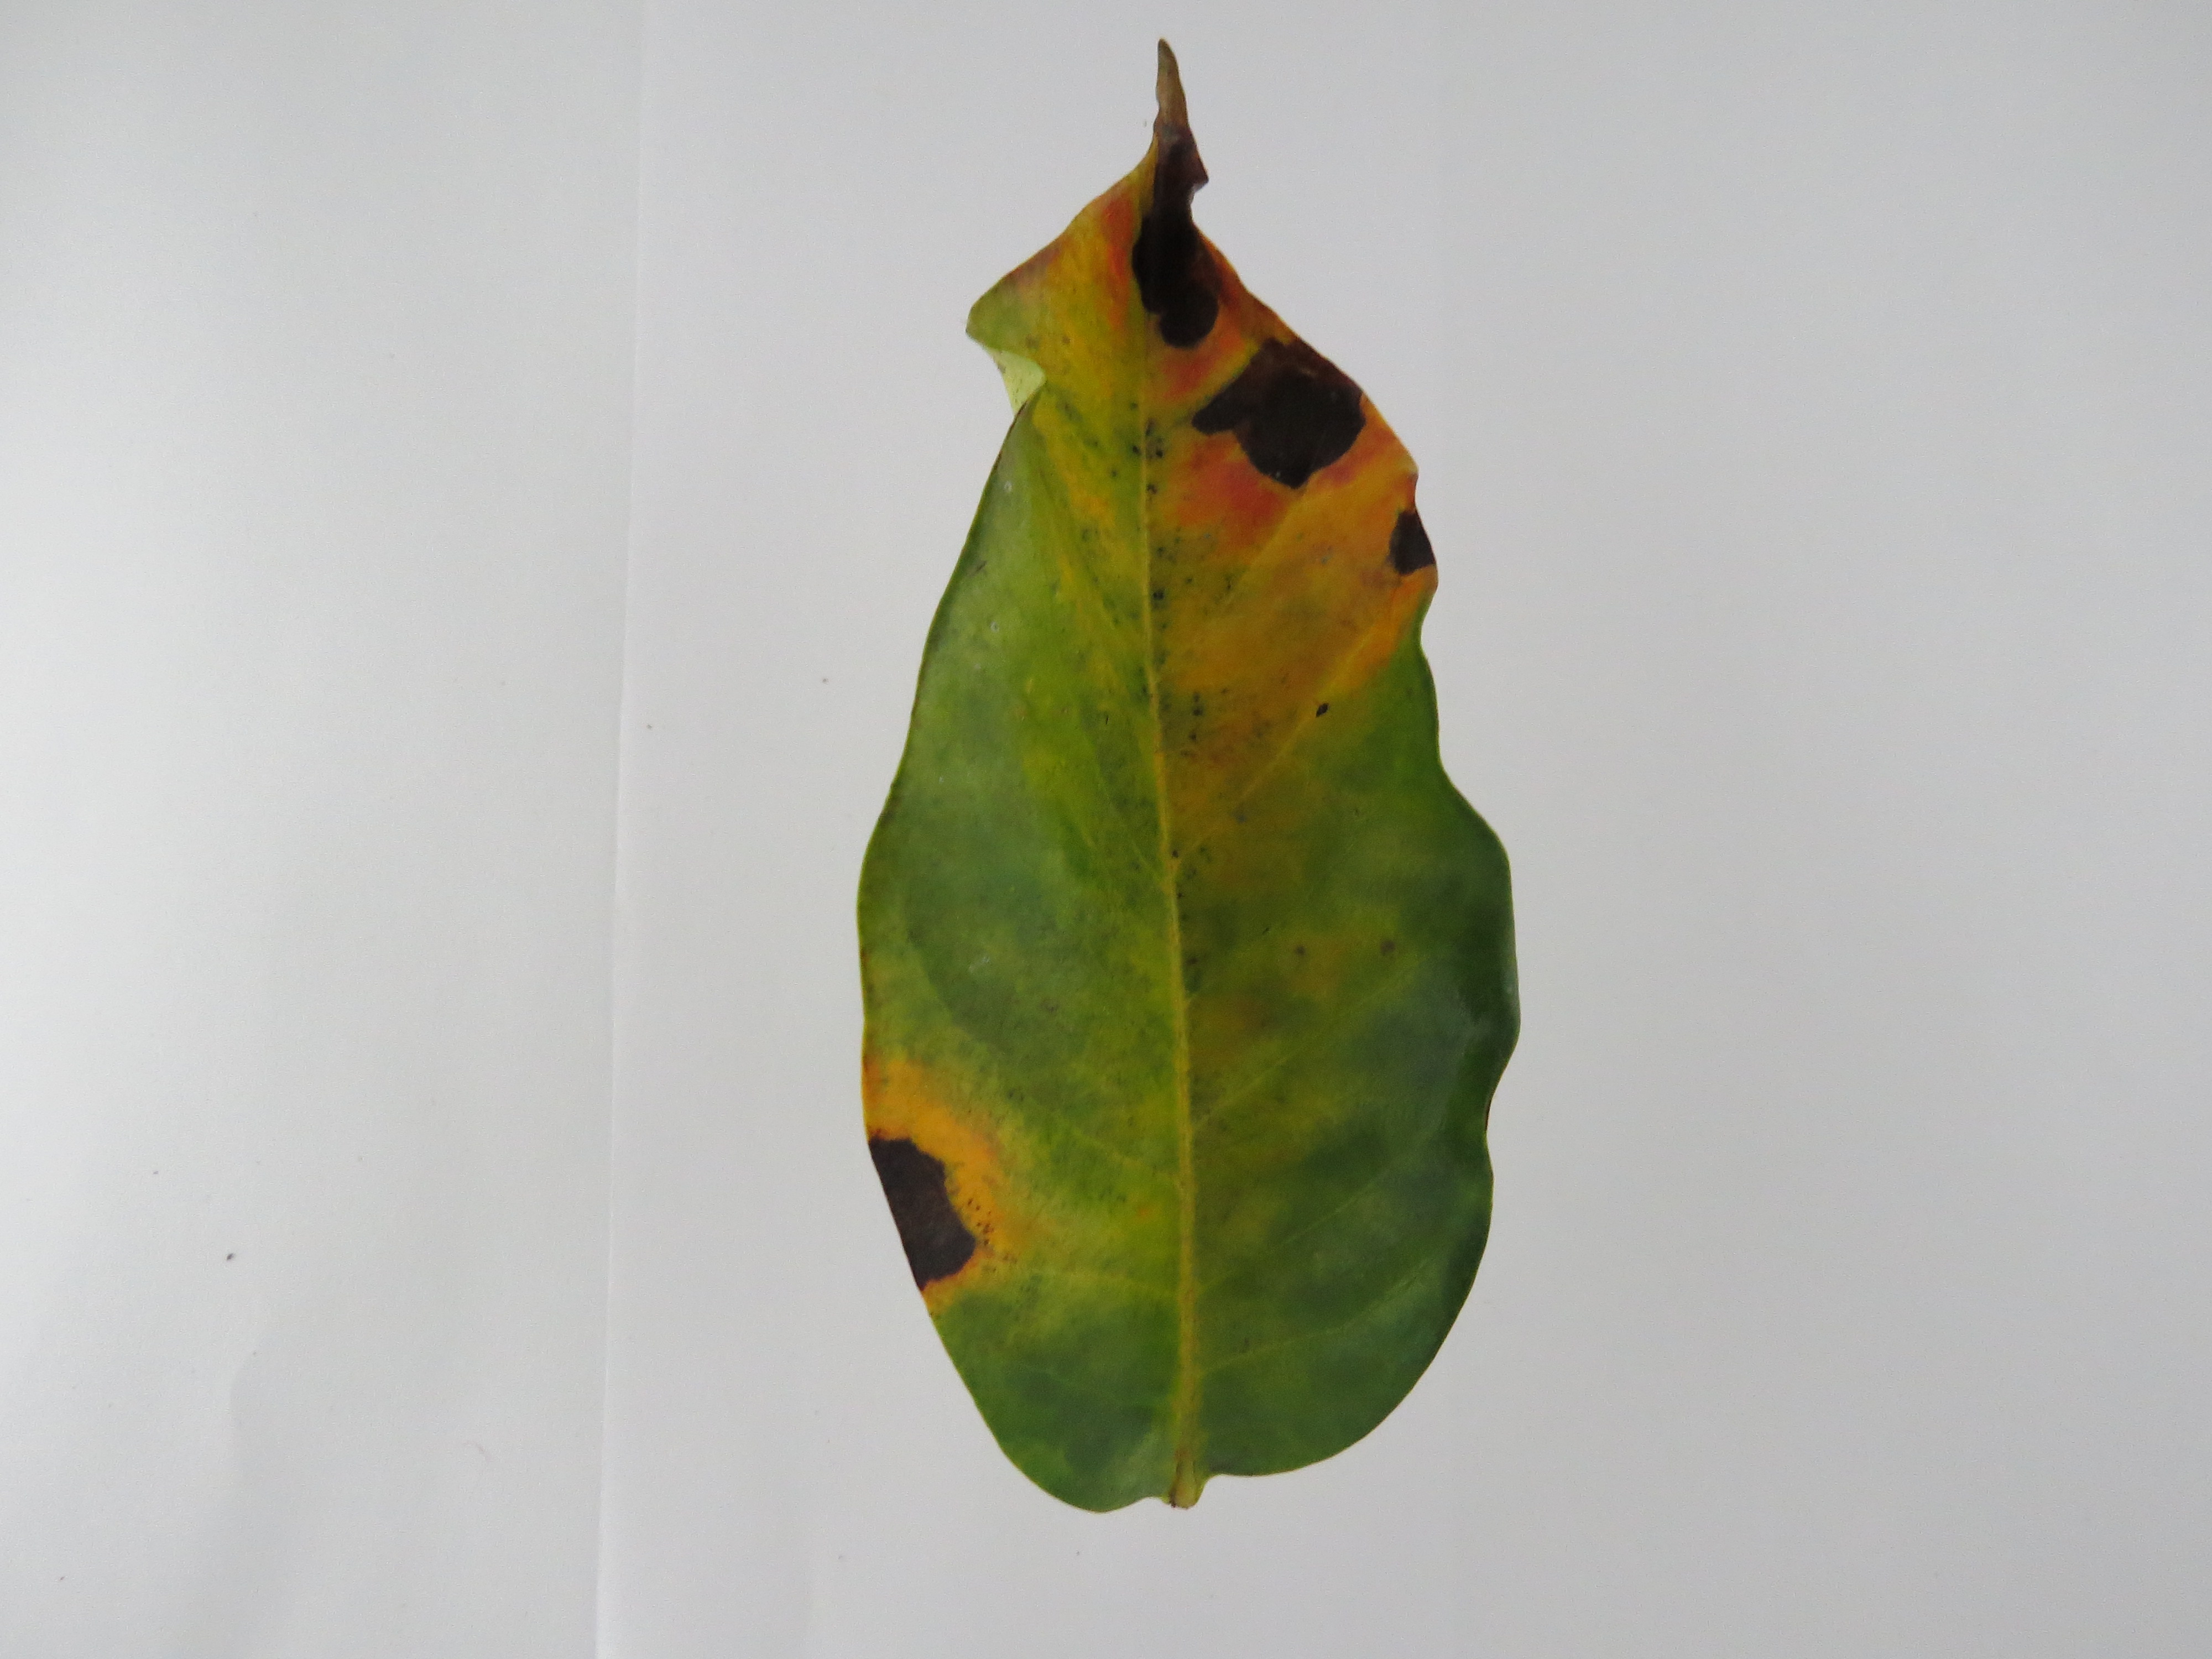
Label: phosphorus-P